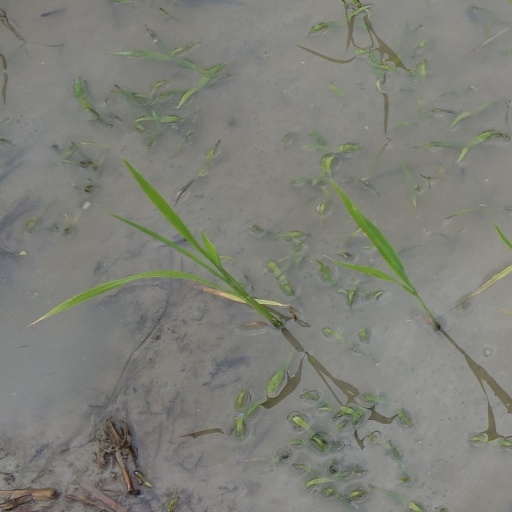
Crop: rice